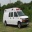
Label: ambulance